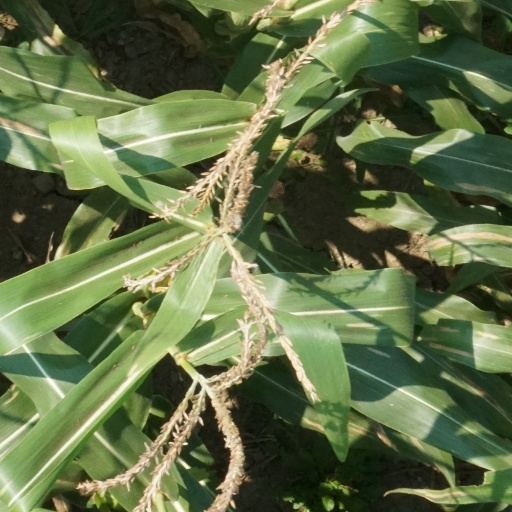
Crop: maize; corn